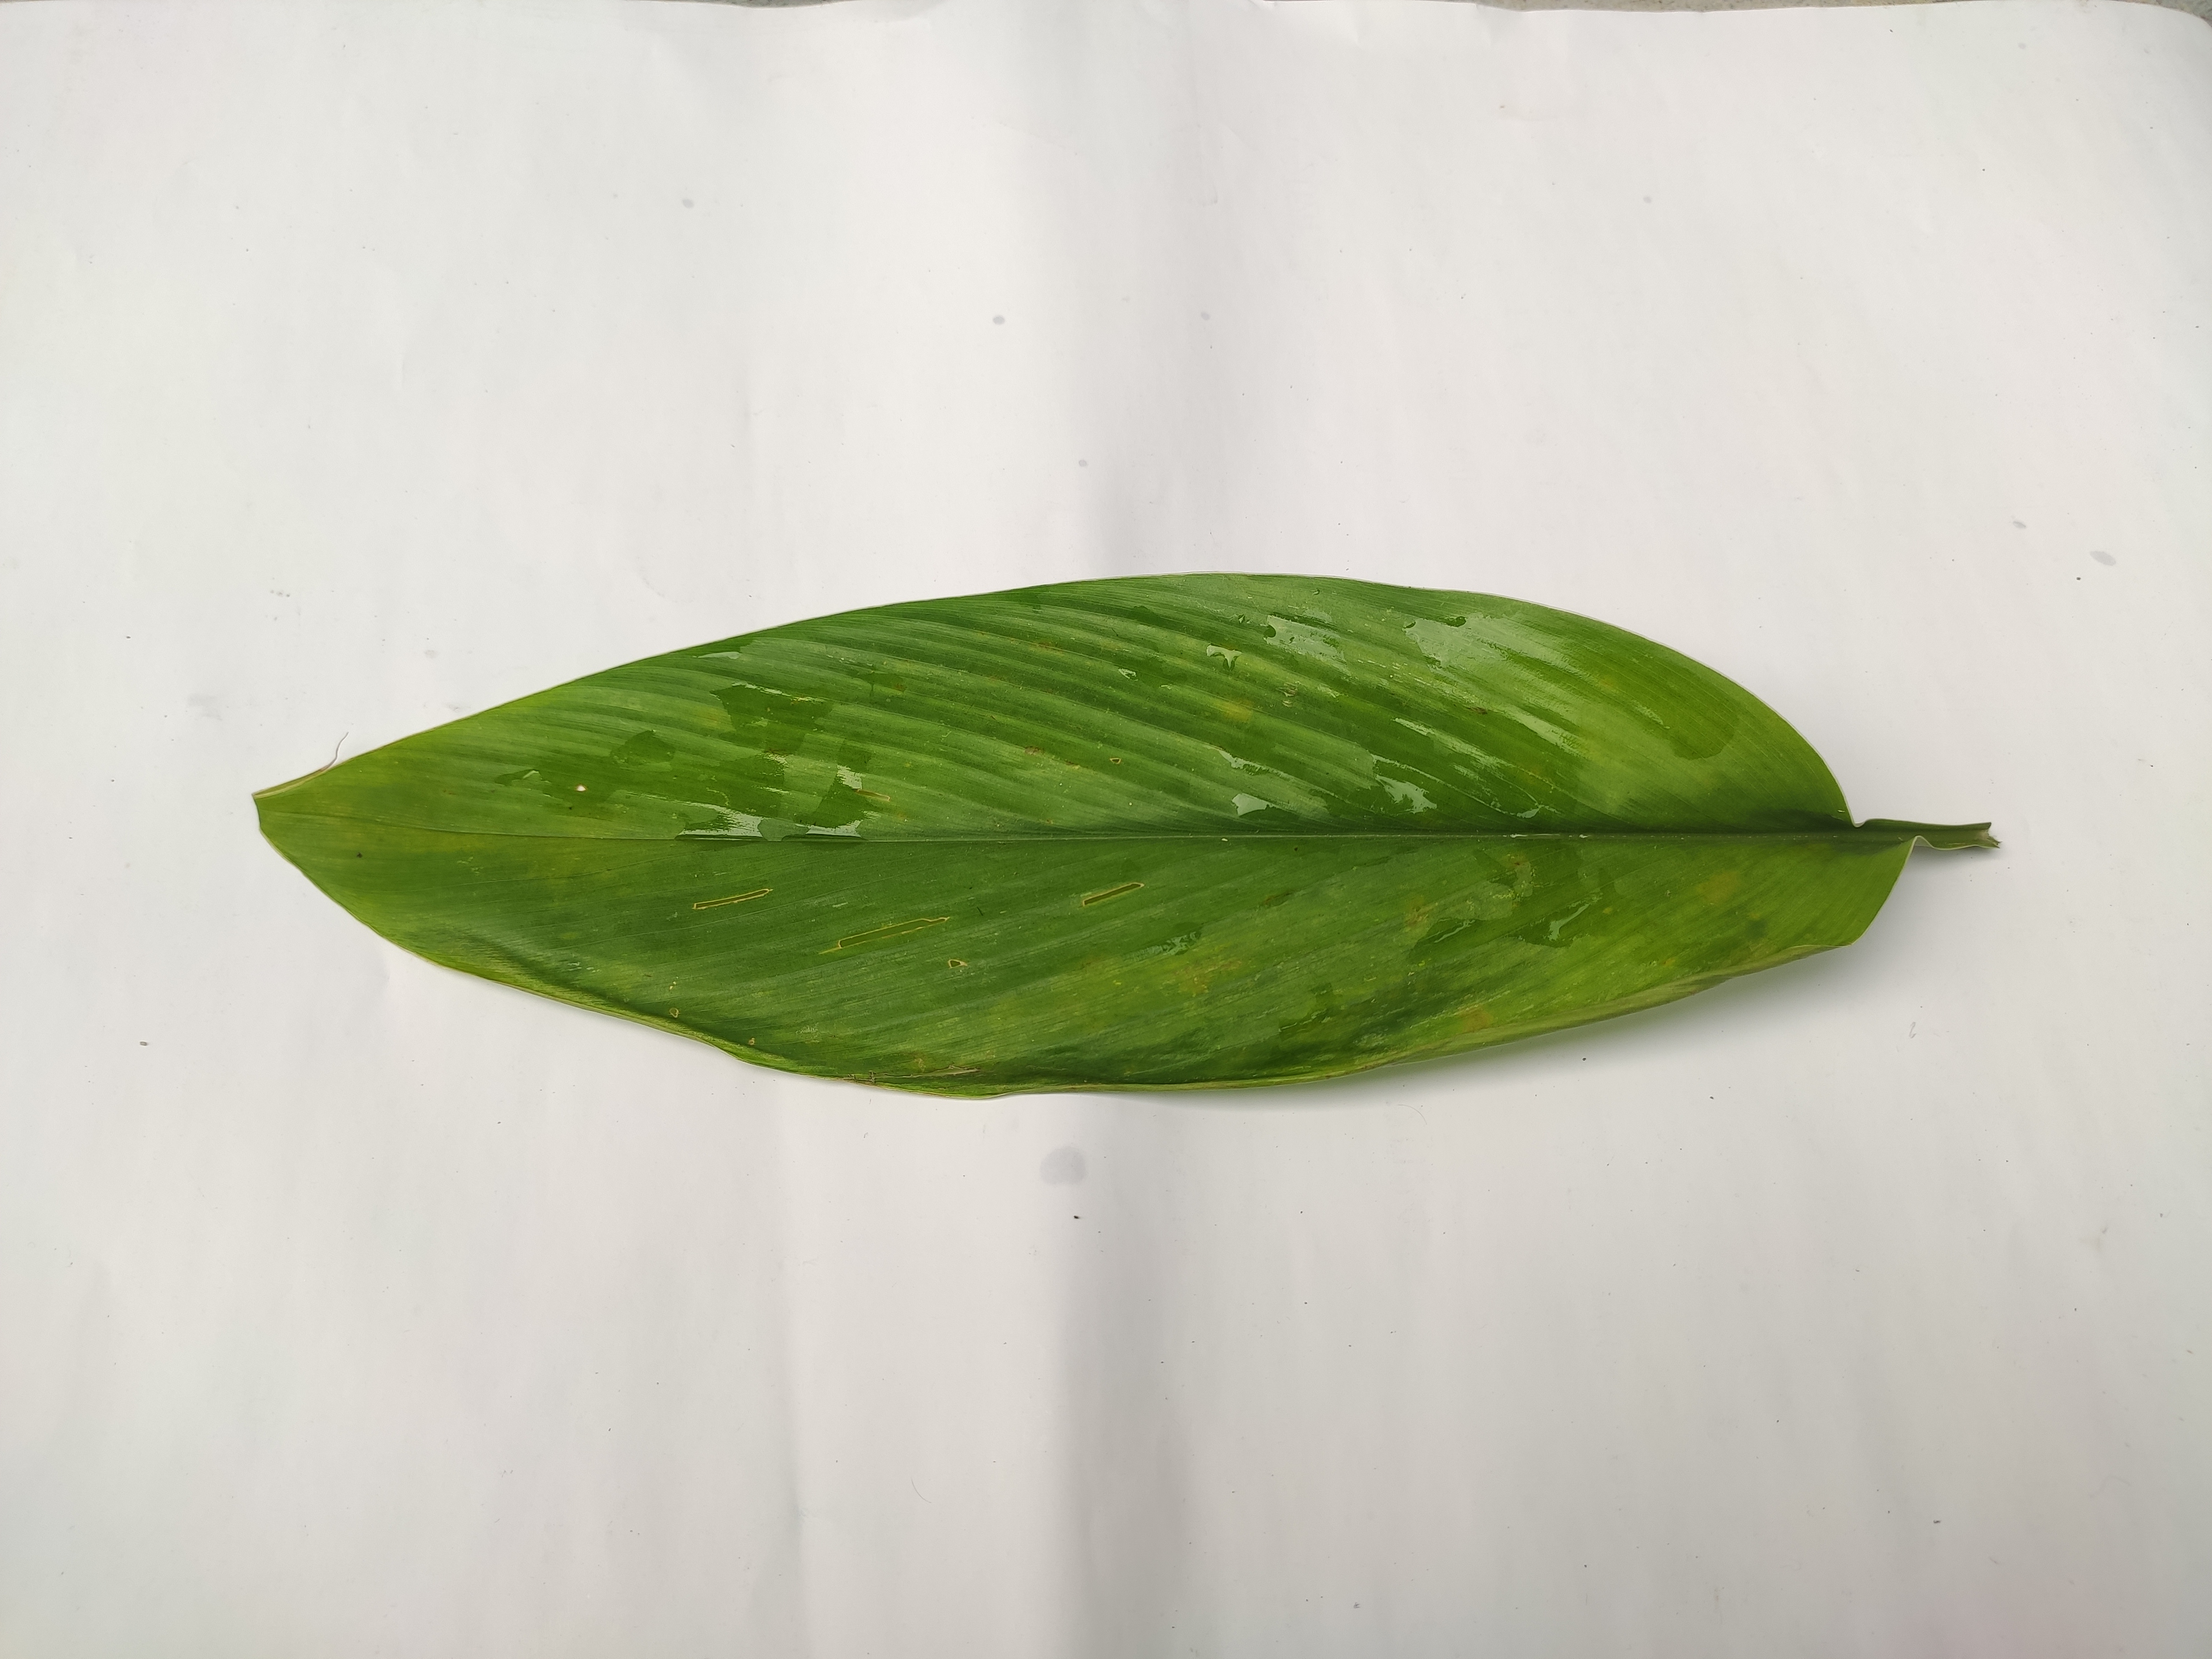
Label: Aphids_Disease